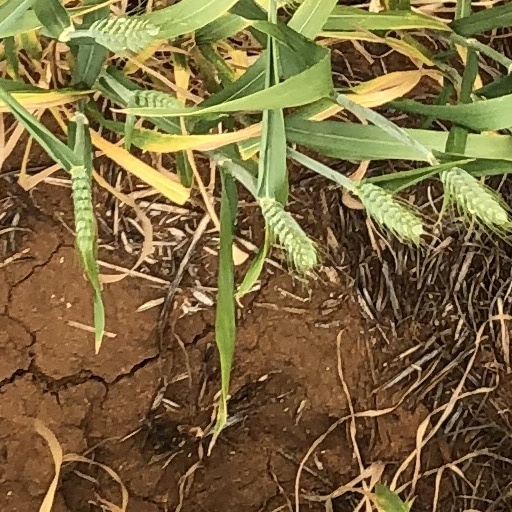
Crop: wheat